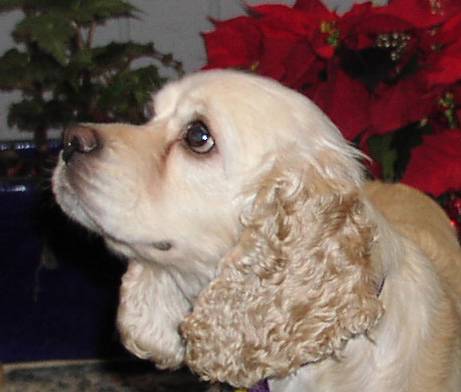
Label: dog